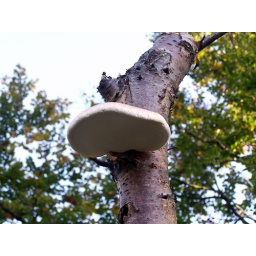
This three is see in the forest near my house